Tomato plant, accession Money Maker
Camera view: tilt-top (135 deg); turntable rotation: 210 degrees
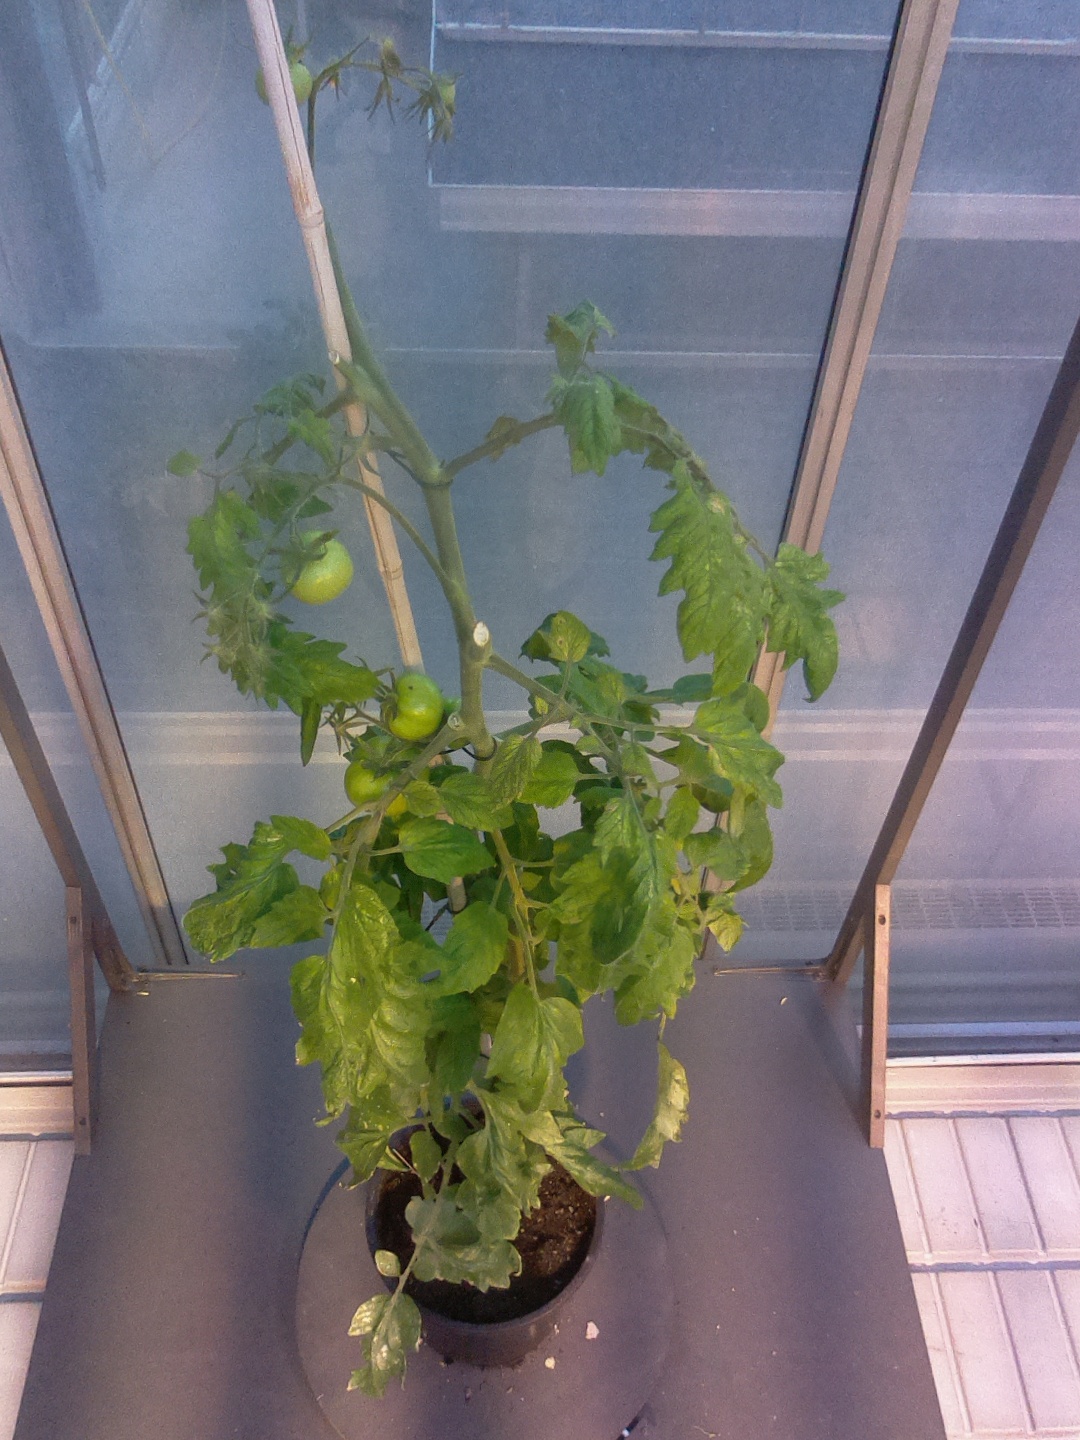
BBCH growth stage 79: 90% -100% of final fruit size